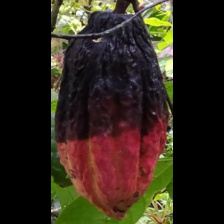
Label: phytophthora